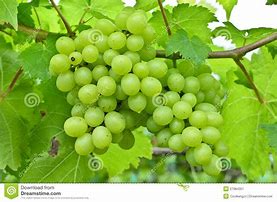
Label: Grapes